8th Special Operations Squadron

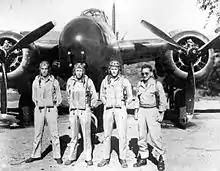
8th Bombardment Squadron crew pose in front of an A-20C Havoc, Port Moresby, New Guinea, late 1942.

In May 1942, the 8th was without any aircraft, and the men of the squadron settled down to enjoy the rumor that eventually it would receive A-20 Havocs. Capt. Galusha, acting as Commander, obtained three A-20Cs from the 89th Bombardment Squadron and proceeded to check out the crews on the A-20. Hopes were high that the squadron would be re-equipped and everyone was expecting action in the not-too distant future. Their expectations would soon turn to disillusionment as the planes did not arrive – with a negative impact to morale. The crews flew with the 89th in their two borrowed A-20s flying missions, but the unit remained without aircraft until March 1943. Despite this the 8th's crews distinguished themselves flying with the 89th Squadron.